Titouan Droguet

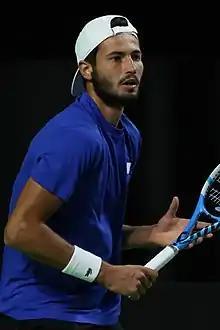
Droguet in 2021

He has a career high ATP singles ranking of world No. 130 achieved on 6 June 2024 and a doubles ranking of No. 211 achieved on 24 April 2023.